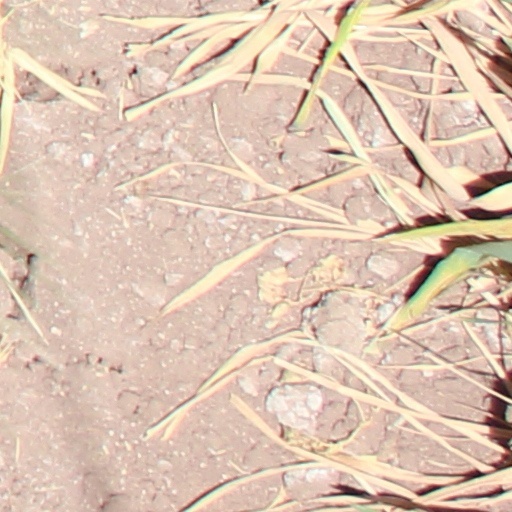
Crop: wheat